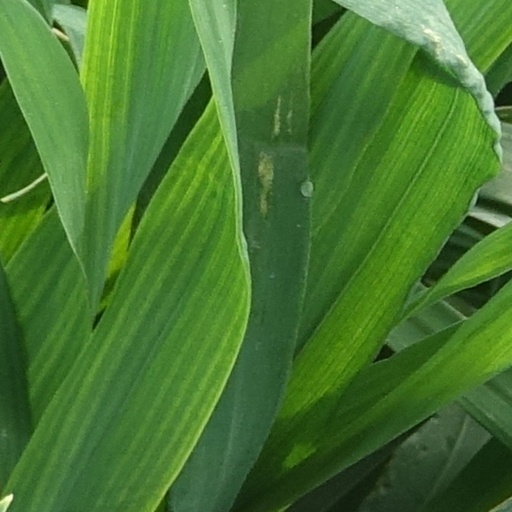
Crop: wheat